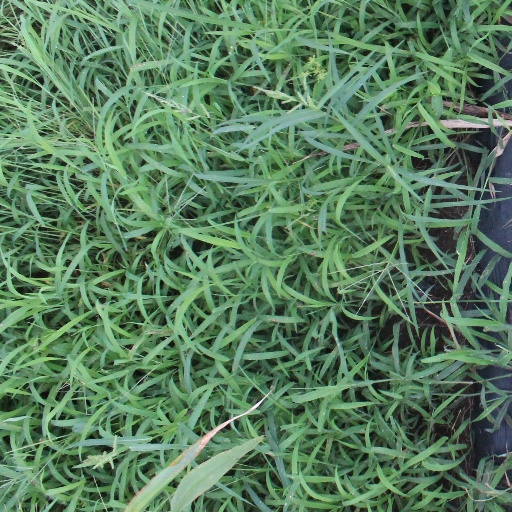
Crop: sorghum